Encyclopedia of Modern Ukraine

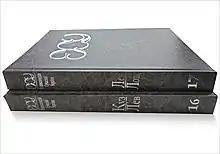
16 & 17 volumes

The "EMU" has repeatedly held leading places in the 'Book of the Year' Ukrainian national rating, it was awarded numerous diplomas, in particular, in 2003 it became a laureate of the "Person of the Year-2002" Ukrainian national program in the category "Cultural Project of the Year ".